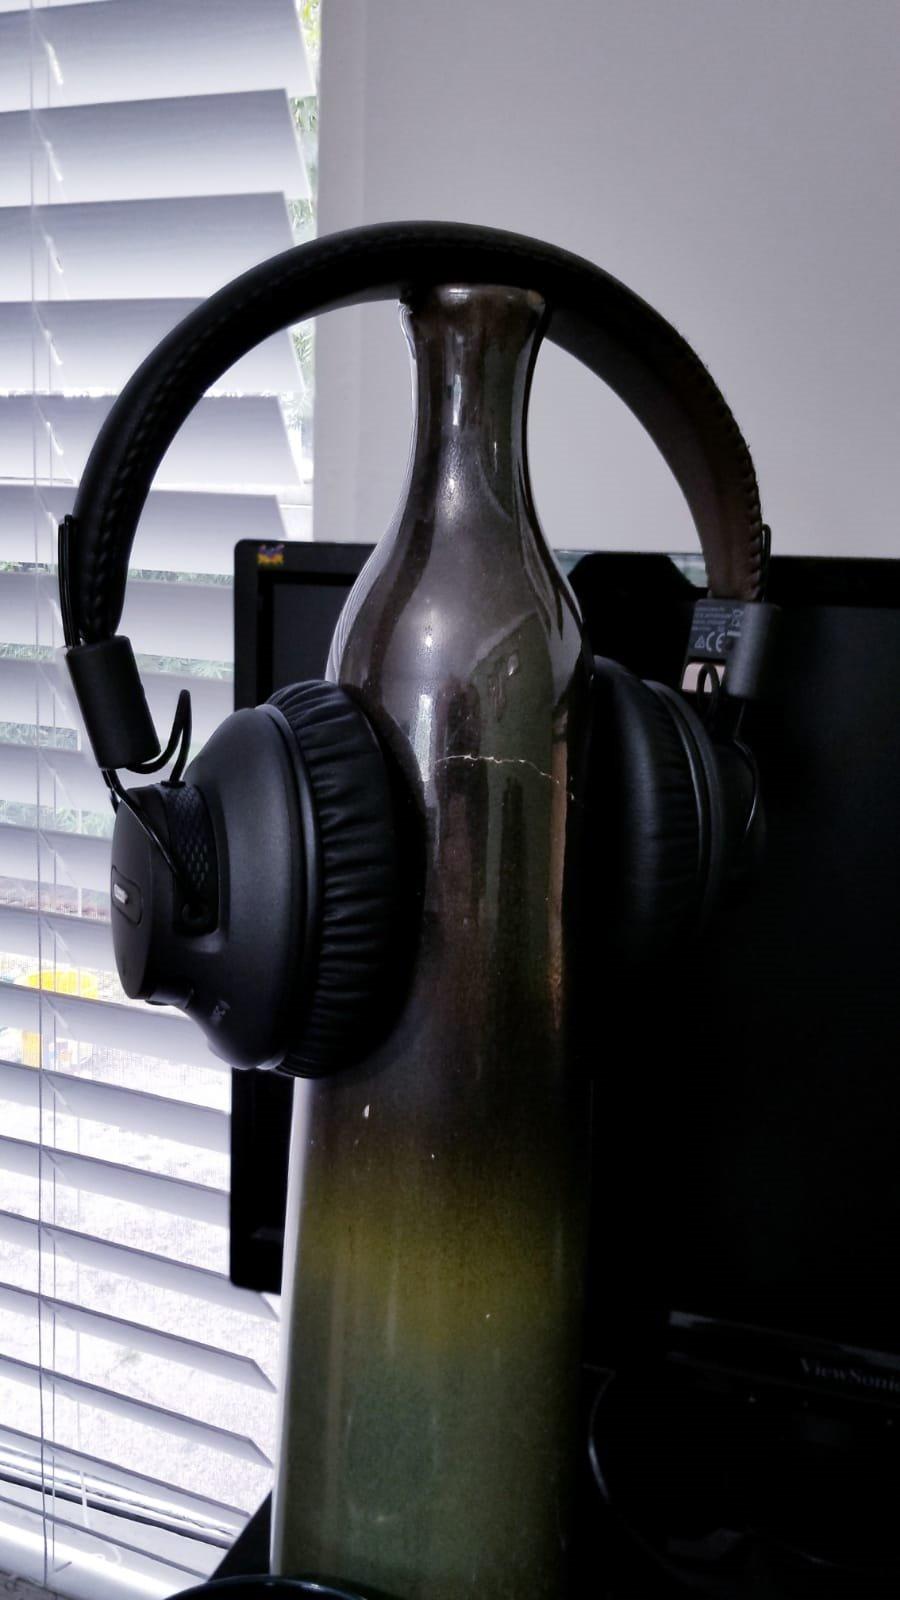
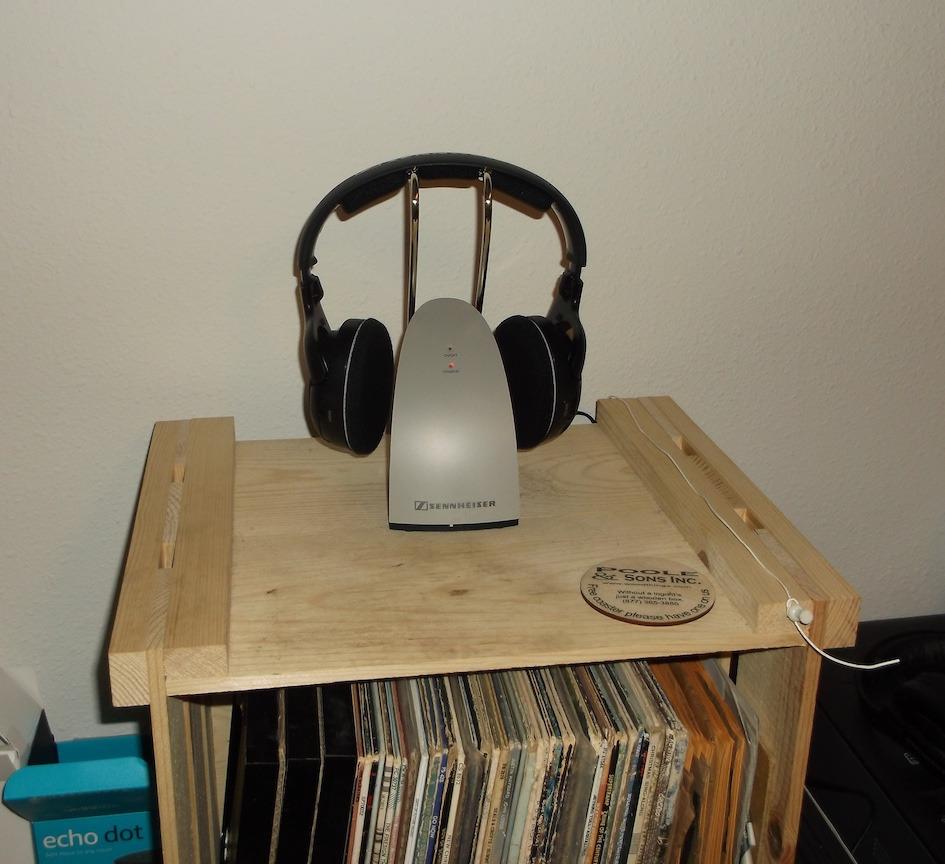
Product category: headphones
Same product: no